Unix philosophy

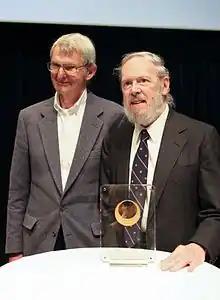
Doug McIlroy (left) with Dennis Ritchie

In October 1984, Brian Kernighan and Rob Pike published a paper called "Program Design in the UNIX Environment". In this paper, they criticize the accretion of program options and features found in some newer Unix systems such as 4.2BSD and System V, and explain the Unix philosophy of software tools, each performing one general function: